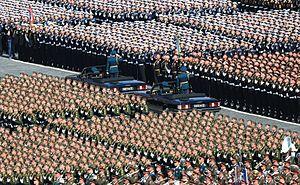
Le défilé militaire du Jour de la Victoire de 2015, qui a eu lieu le 9 mai 2015 sur la place Rouge, à Moscou, en Russie, commémore le 70ᵉ anniversaire de la fin de la Seconde Guerre mondiale en Europe, la Grande Guerre patriotique pour les Russes et leur victoire sur le Troisième Reich.